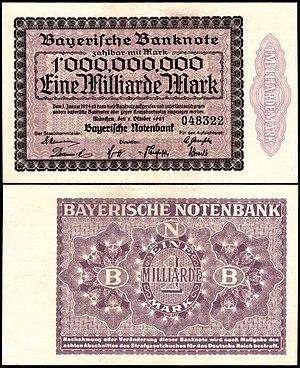
L'hyperinflation de la république de Weimar est la période de très forte augmentation des prix que connaît l'Allemagne entre juin 1921 et janvier 1924 et plus précisément durant l'année 1923.